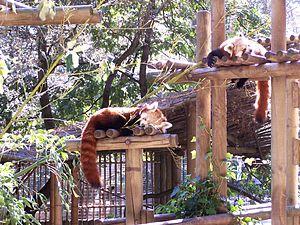
Photographie de deux petits pandas (Ailurus fulgens fulgens) prise au Zoo de la Palmyre. Le petit panda est un mammifère principalement végétarien originaire de l'Himalaya et de la Chine méridionale. Son aire de répartition est vaste
Le zoo de La Palmyre est un parc zoologique français situé sur la côte atlantique de la Nouvelle-Aquitaine, en Charente-Maritime, dans la presqu'île d'Arvert, entre Royan et l'Île d'Oléron. Créé en 1966 par Claude Caillé, le parc est toujours la propriété de sa famille. Il est actuellement présidé par son fils, Patrick Caillé, et dirigé par son petit-fils Pierre Caillé.